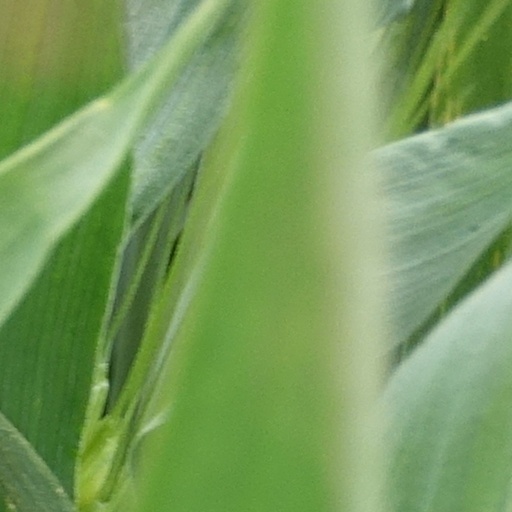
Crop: wheat